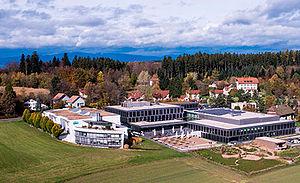
L'École hôtelière de Lausanne est un établissement de management hôtelier en Suisse. L'École est régulièrement classée première parmi les meilleures écoles hôtelières au monde. Elle forme des étudiants qui souhaitent accéder à des carrières managériales dans l’hôtellerie et les professions de l'accueil.